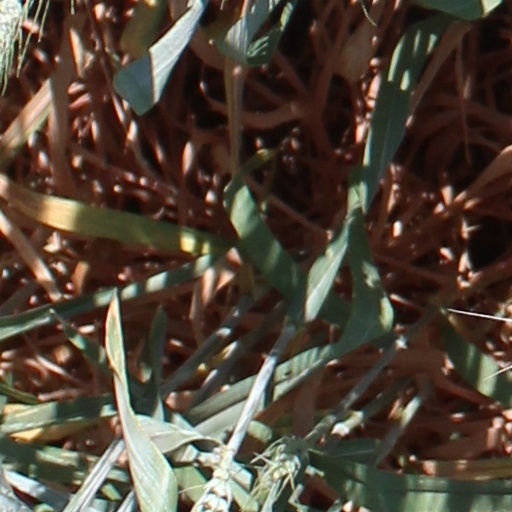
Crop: wheat